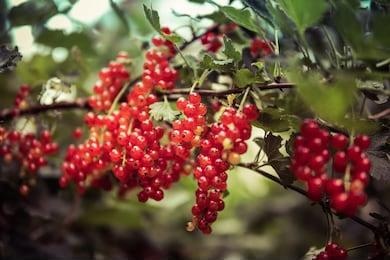
Label: redcurrant